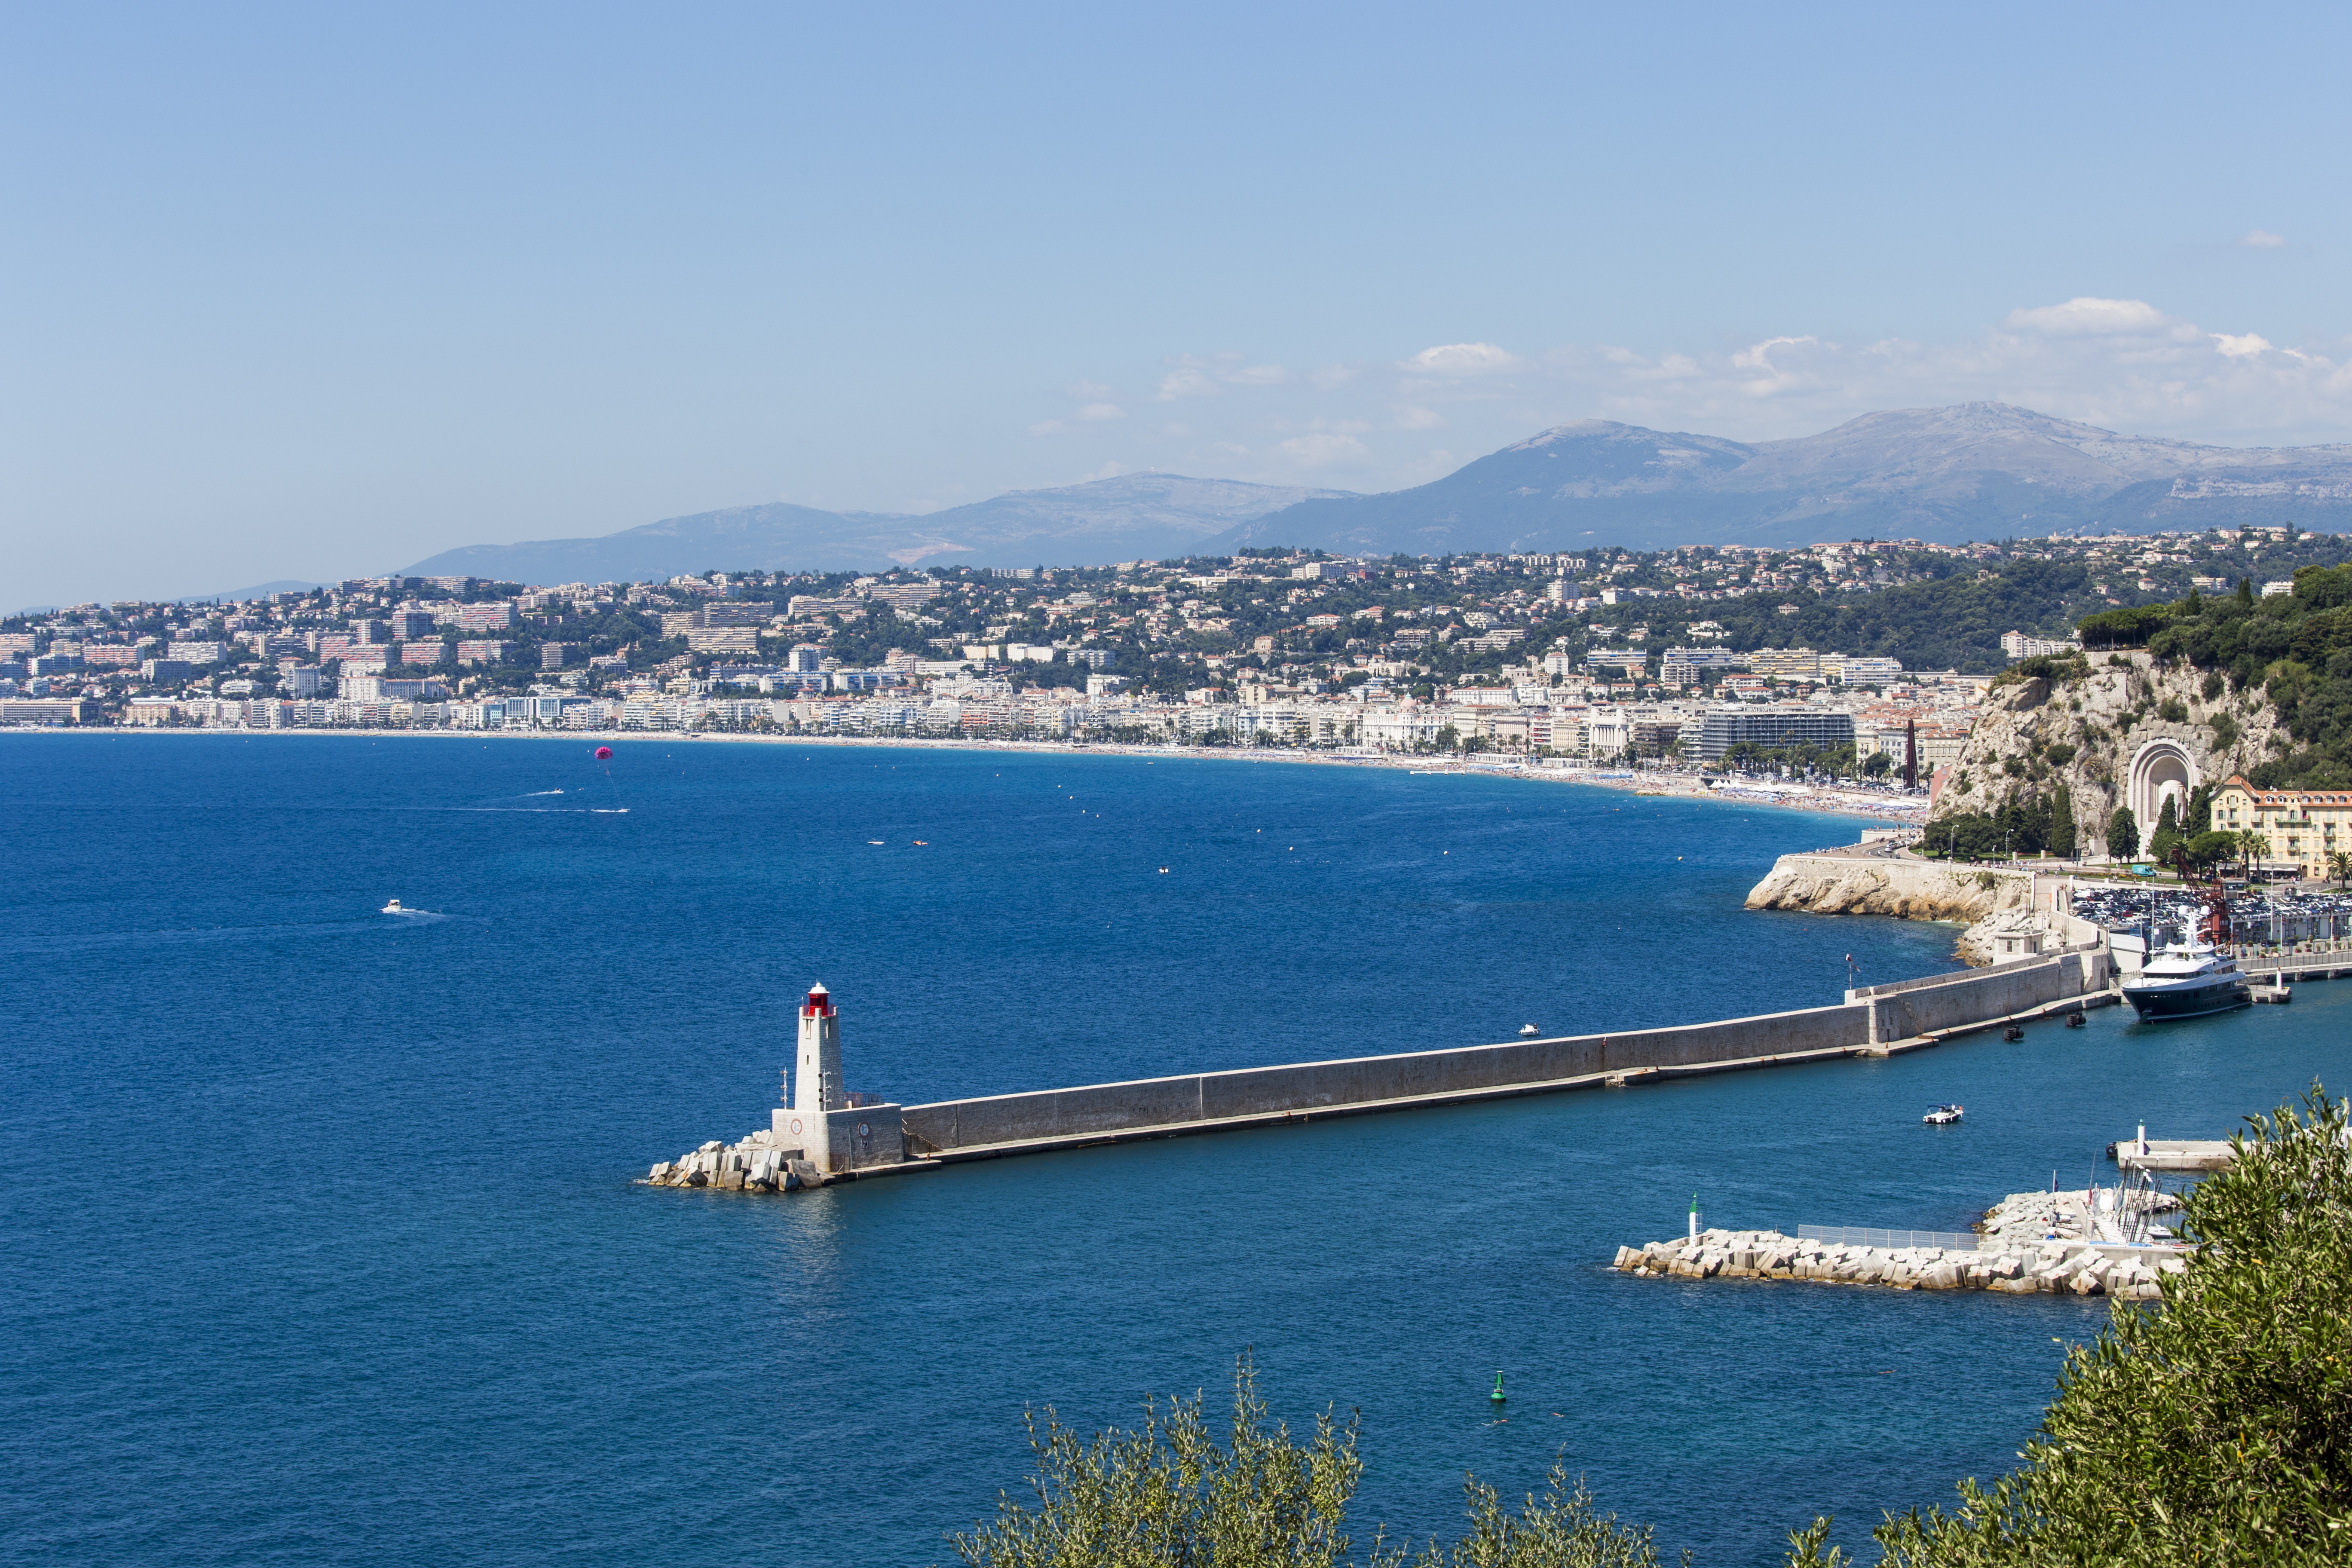
sea, coast, water, nature, dock, shore, lake, summer, vacation, france, mediterranean, vehicle, bay, harbor, blue, marina, reservoir, infrastructure, nice, cape, french riviera